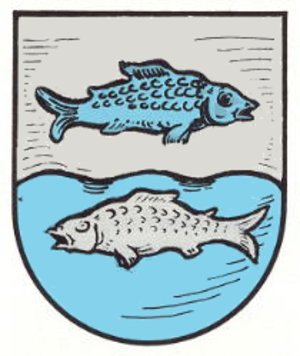
Fischbach bei Dahn est une municipalité de la Verbandsgemeinde Dahner Felsenland, dans l'arrondissement du Palatinat-Sud-Ouest, en Rhénanie-Palatinat, dans l'ouest de l'Allemagne.